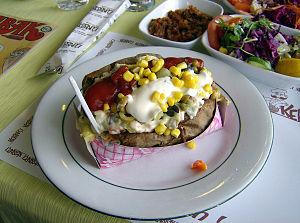
Le kumpir est une spécialité turque de restauration rapide. Il est très largement répandu dans les Balkans.